Tijeras Greenstone

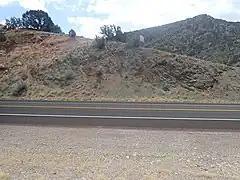
Tijeras Greenschist along Old Highway 66 in Tijeras Canyon, New Mexico, US

The Tijeras Greenstone is a geologic formation in central New Mexico. It has a radiometric age of 1660 million years (Ma), corresponding to the Statherian period.